Ann Shipley

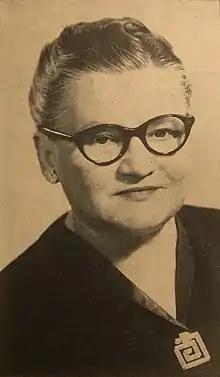

Marie Ann Shipley (April 8, 1899 – March 22, 1981) was a Canadian politician.